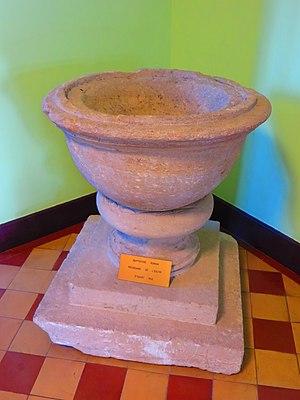
Rémilly Baptistere de l'ancienne église
Rémilly est une commune française située dans le département de la Moselle. Elle comprend Aubécourt depuis 1813 et Dain-en-Saulnois depuis 1965.